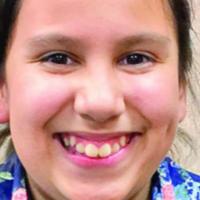
Age group: age 11-20